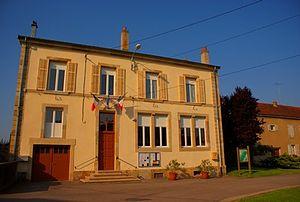
Mairie de Fenneviller